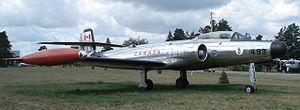
L'Avro CF-100 Canuck est l'unique avion de combat conçu par le Canada à avoir été fabriqué en série. Il a été mis en service en 1953 et construit à quelque 700 exemplaires, dont 53 exportés vers la Belgique.
Le 409ᵉ Escadron tactique de chasse canadien de la Force aérienne du Canada, surnommé Nighthawks, fut formé le 17 juin 1941 à Digby, Angleterre. Le 24 août 1944, il quitte l'Angleterre et s'installe en France. Constituant alors un escadron nocturne, il remporte 61½ victoires durant la Seconde Guerre mondiale. Basé aux Pays-Bas à la fin du conflit en Europe, il est dissous en juillet 1945.